Steam engine

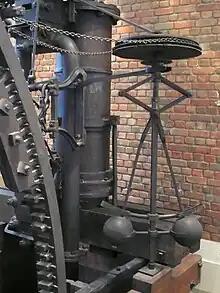
Centrifugal governor in the Boulton & Watt engine 1788 Lap Engine.

The first full-scale working railway steam locomotive was built by Richard Trevithick in the United Kingdom and, on 21 February 1804, the world's first railway journey took place as Trevithick's steam locomotive hauled 10 tones of iron, 70 passengers and five wagons along the tramway from the Pen-y-darren ironworks, near Merthyr Tydfil to Abercynon in south Wales. The design incorporated a number of important innovations that included using high-pressure steam which reduced the weight of the engine and increased its efficiency. Trevithick visited the Newcastle area later in 1804 and the colliery railways in north-east England became the leading centre for experimentation and development of steam locomotives.